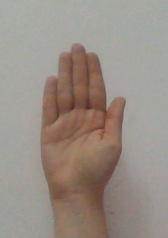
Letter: seen